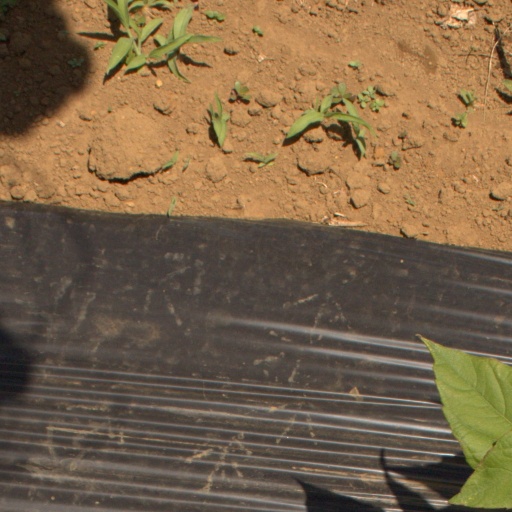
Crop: Jerusalem artichoke